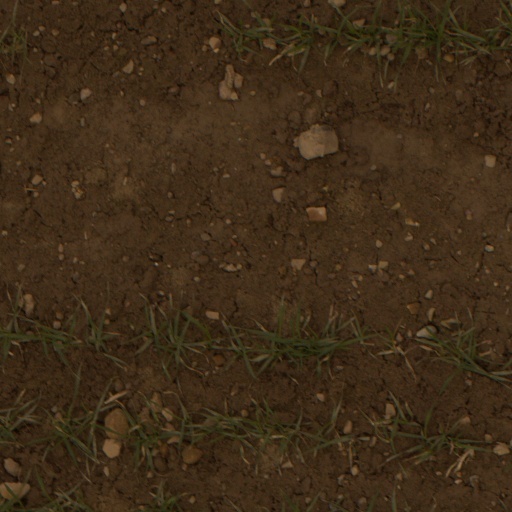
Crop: wheat